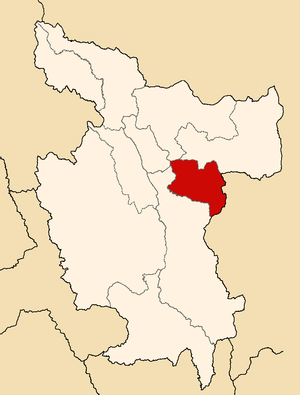
La province de Picota est l'une des dix provinces de la région de San Martín, au Pérou. Son chef-lieu est la ville de Picota.